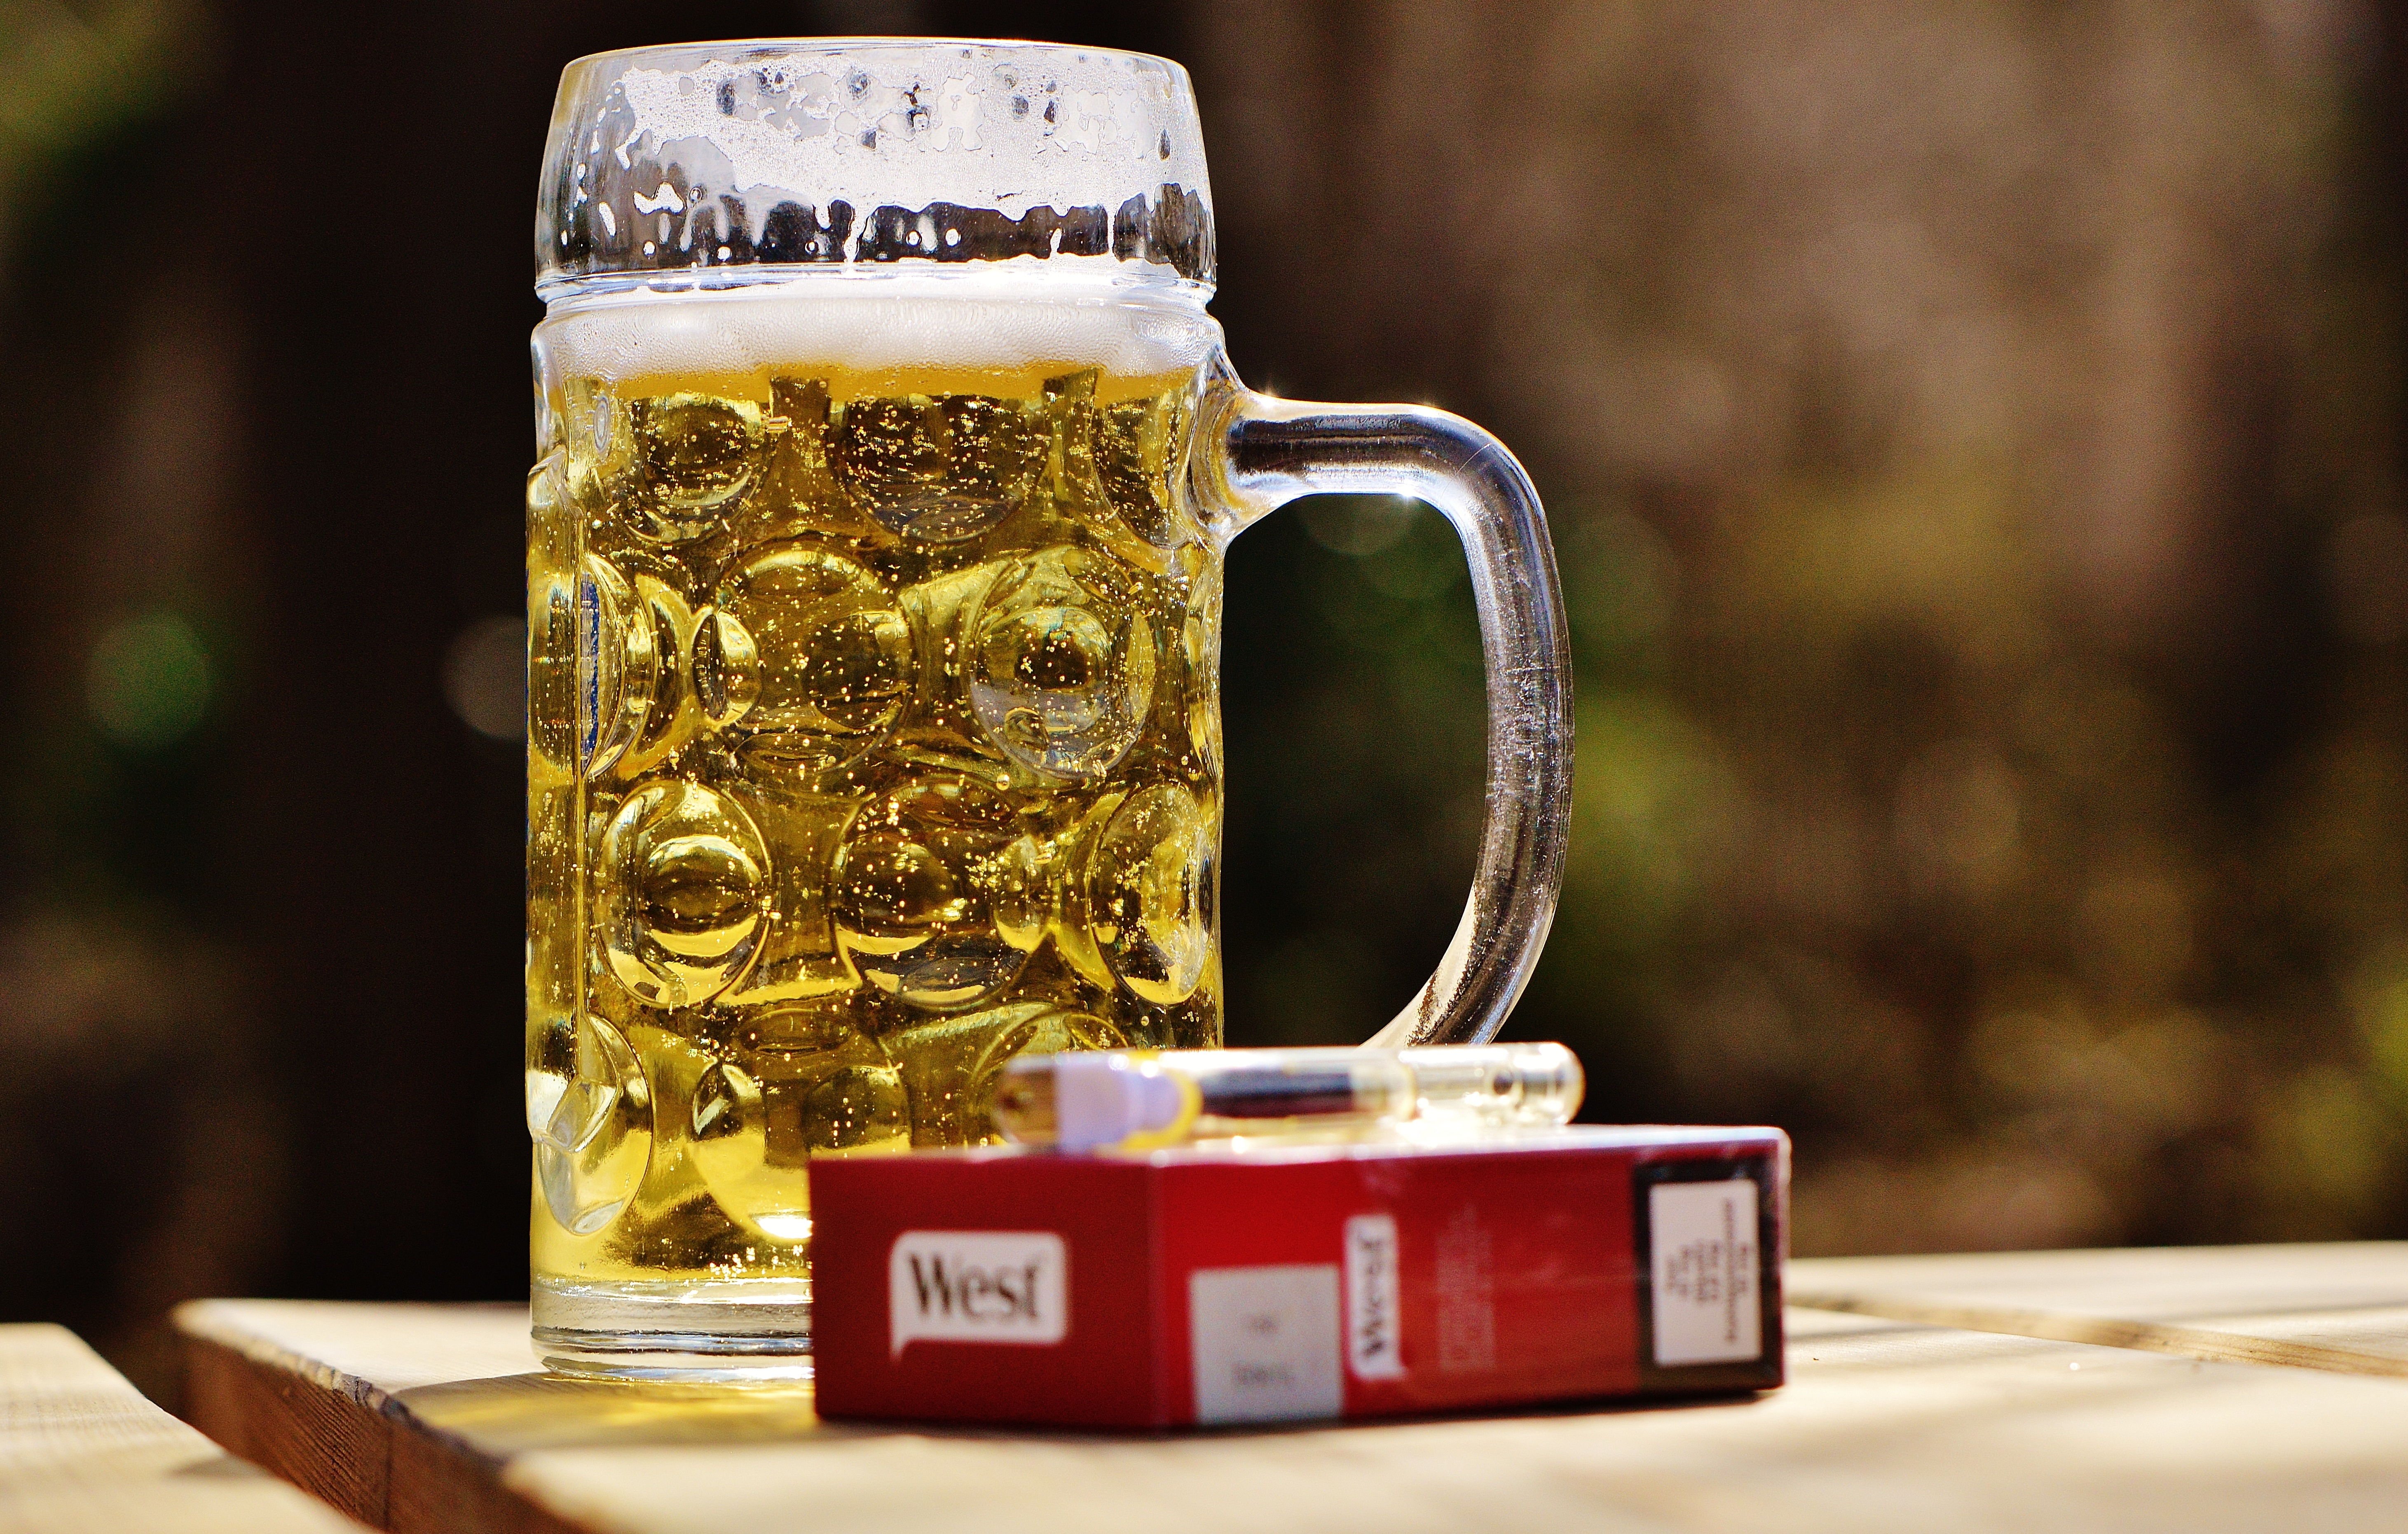
tea, glass, drink, beer, lighter, tap, cigarettes, refreshment, thirst, bavaria, munich, beer garden, thirst quencher, beer mug, beer glass, glass mug, beer drinking, distilled beverage